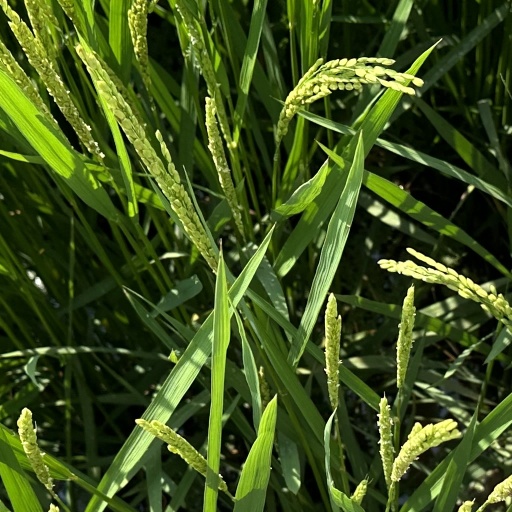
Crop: rice